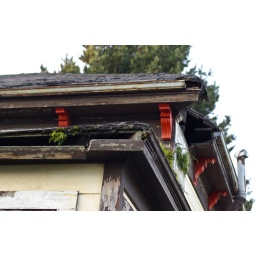
An old house with plants growing out of it. I really like the red in this photo.